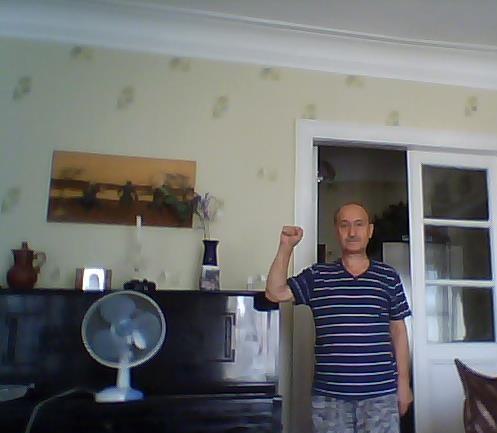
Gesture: fist